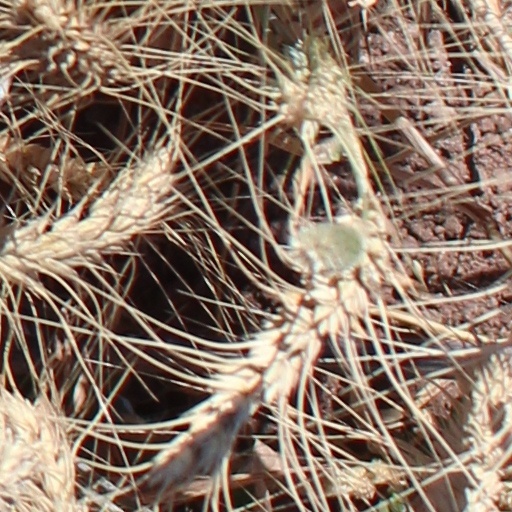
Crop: wheat